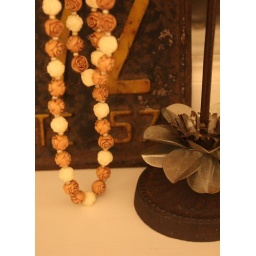
in my( our:)) bedroom window